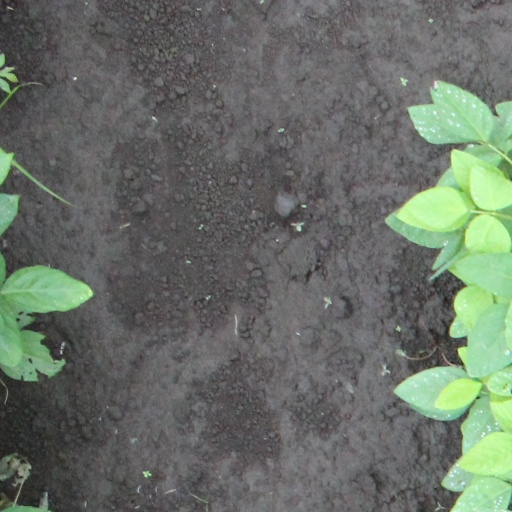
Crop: soybean